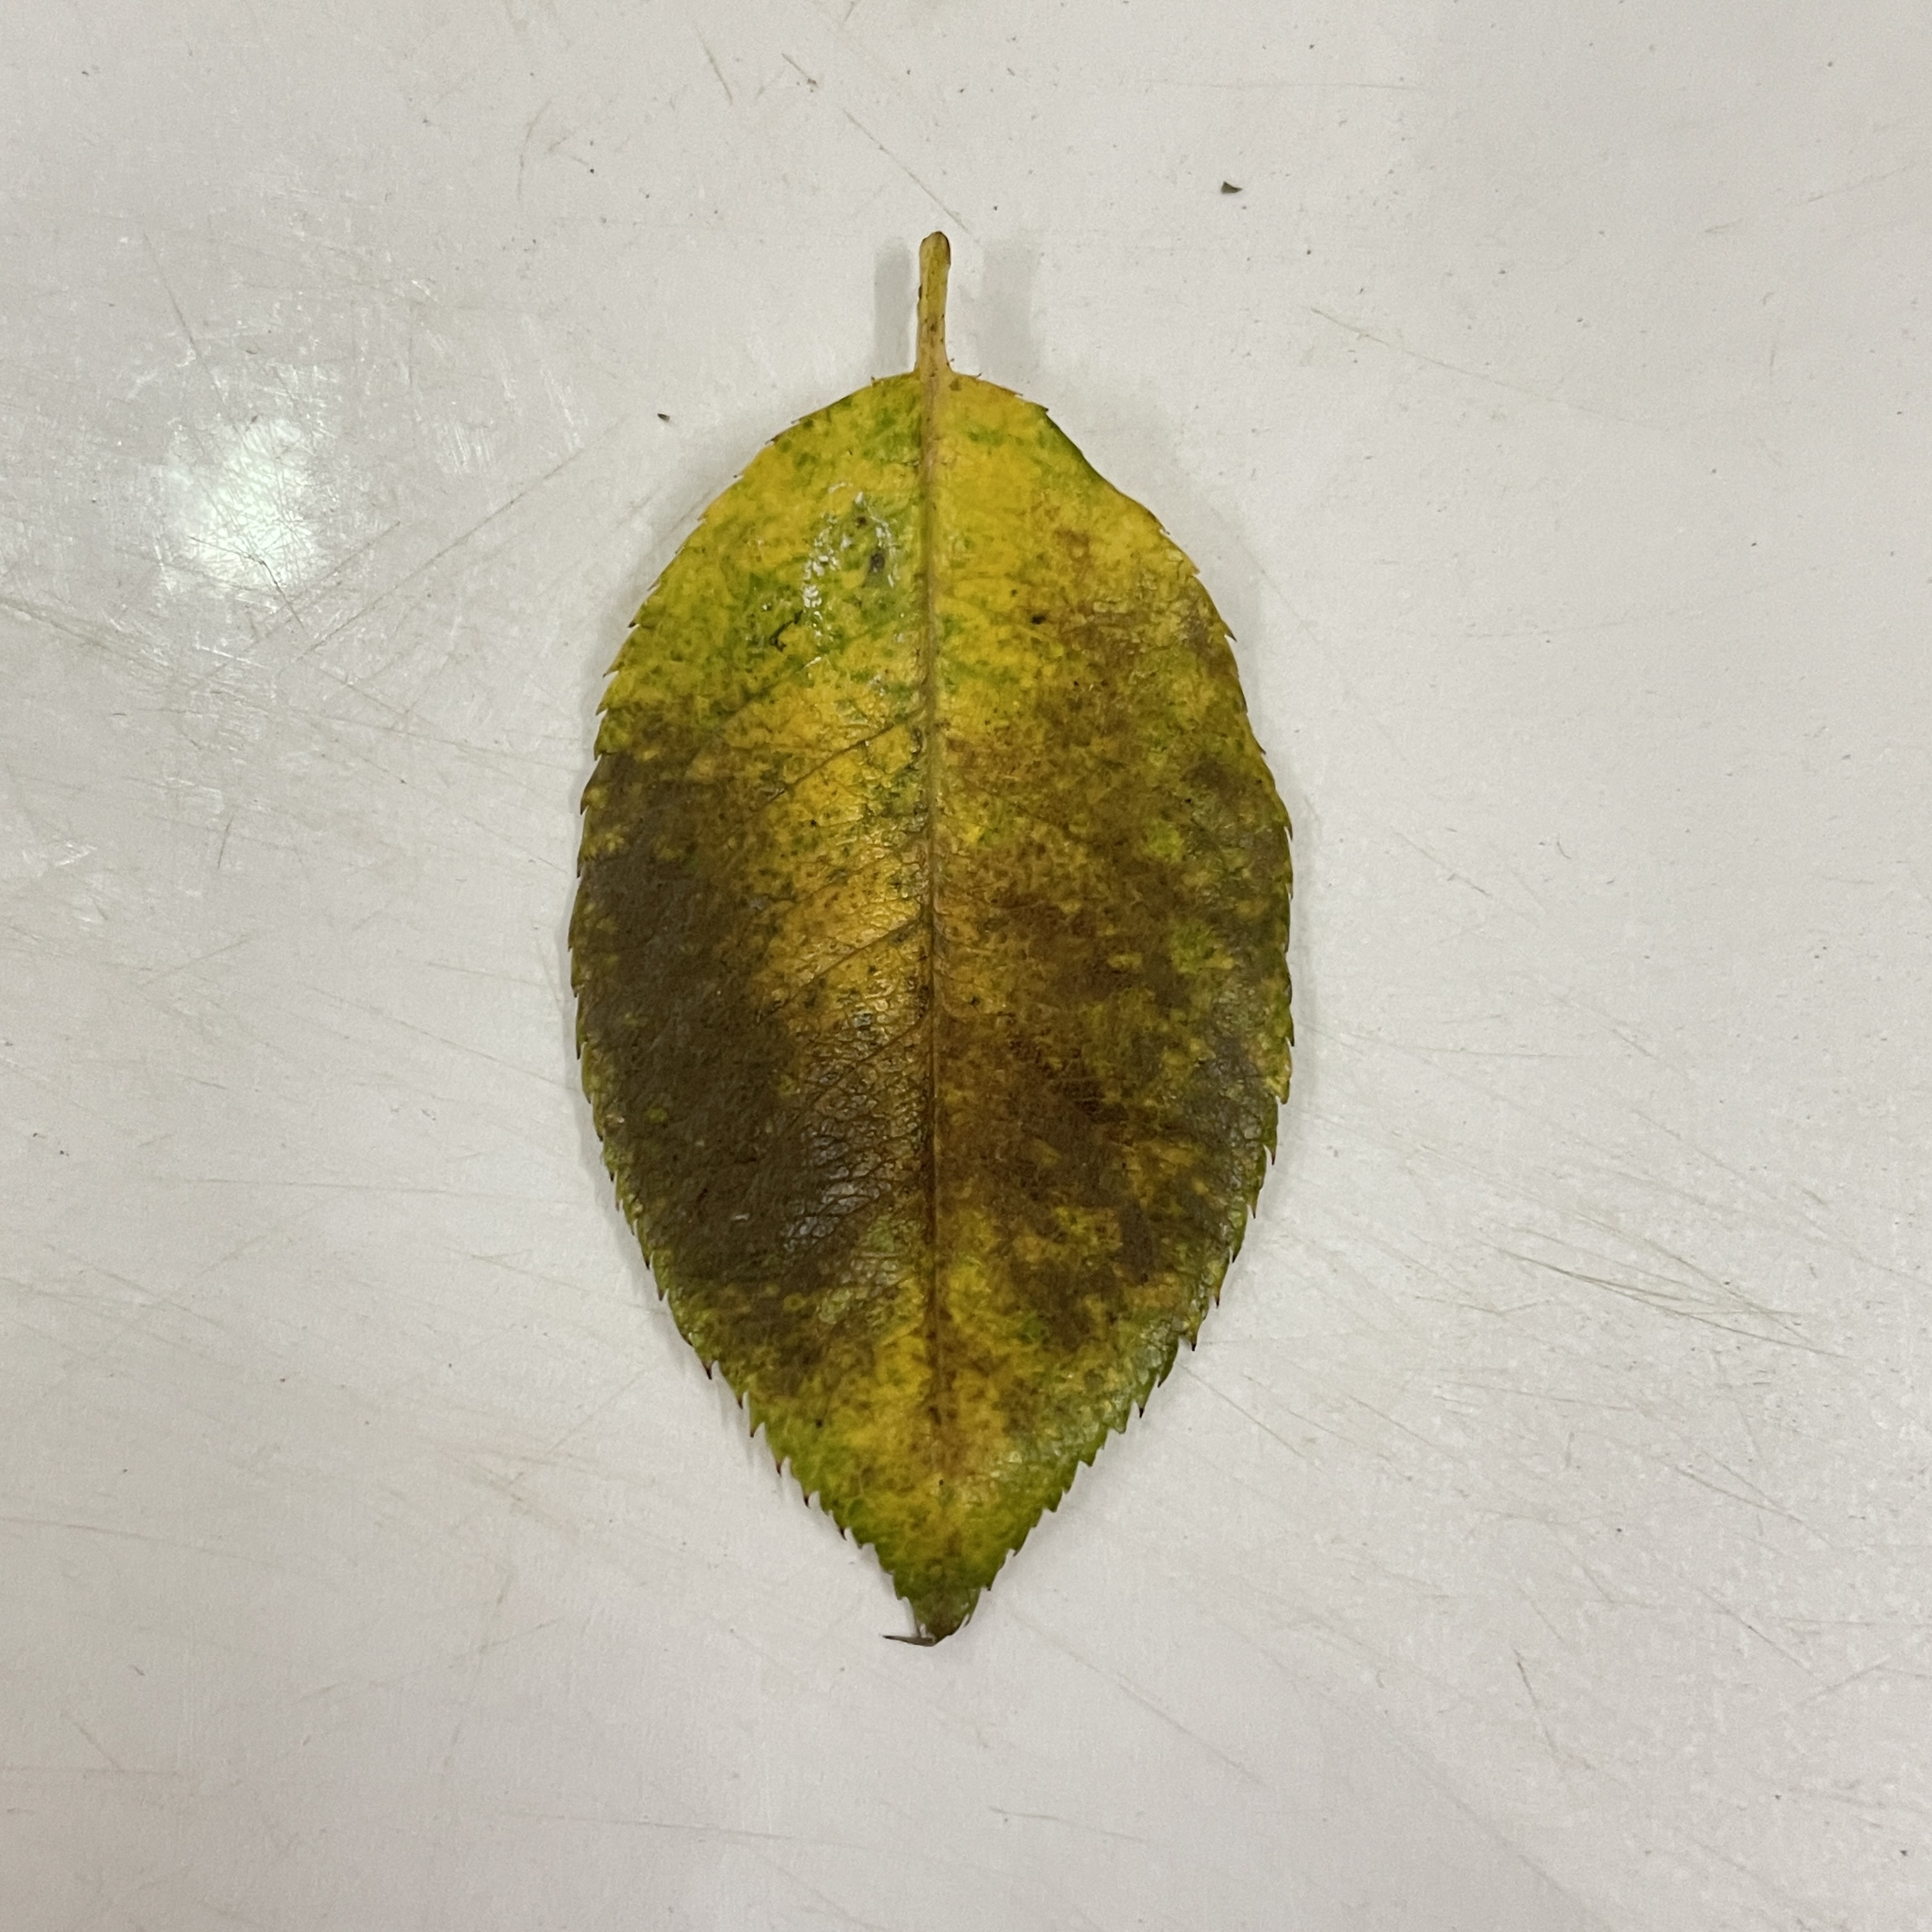
Label: Black Spot